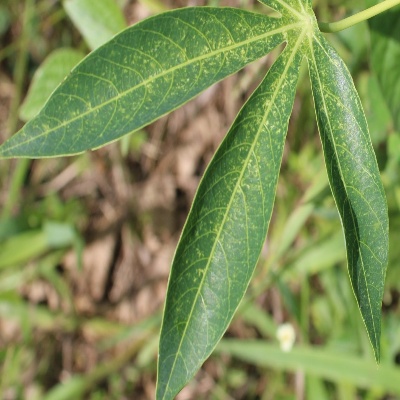
Crop: Cassava
Condition: green mite